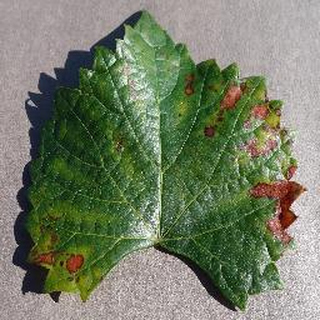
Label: grape_esca_black_measles